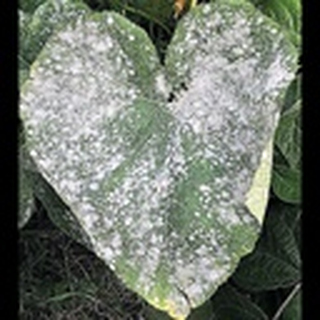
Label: cotton_powdery_mildew